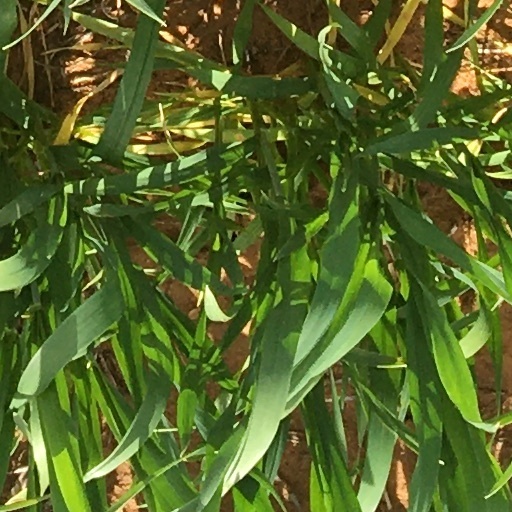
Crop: wheat